Ard (plough)

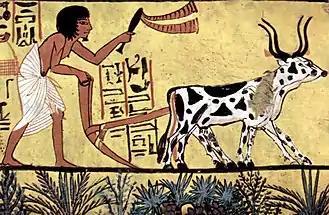
Egyptian ard, "heb", with braces, "c". 1300 BC.

Evidence of its use in prehistory is sometimes found at archaeological sites where the long, shallow scratches ("ard marks") it makes can be seen cutting into the subsoil. The ard first appears in the mid-Neolithic and is closely related to the domestication of cattle. It probably spread with animal traction in general across the cereal-growing cultures of the Neolithic Old World. Its exact point of origin is unknown, but it spread quickly throughout West Asia, South Asia and Europe in the late Neolithic and early Chalcolithic.